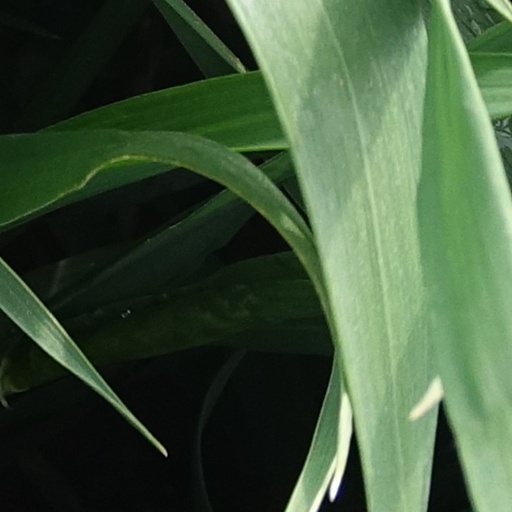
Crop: wheat